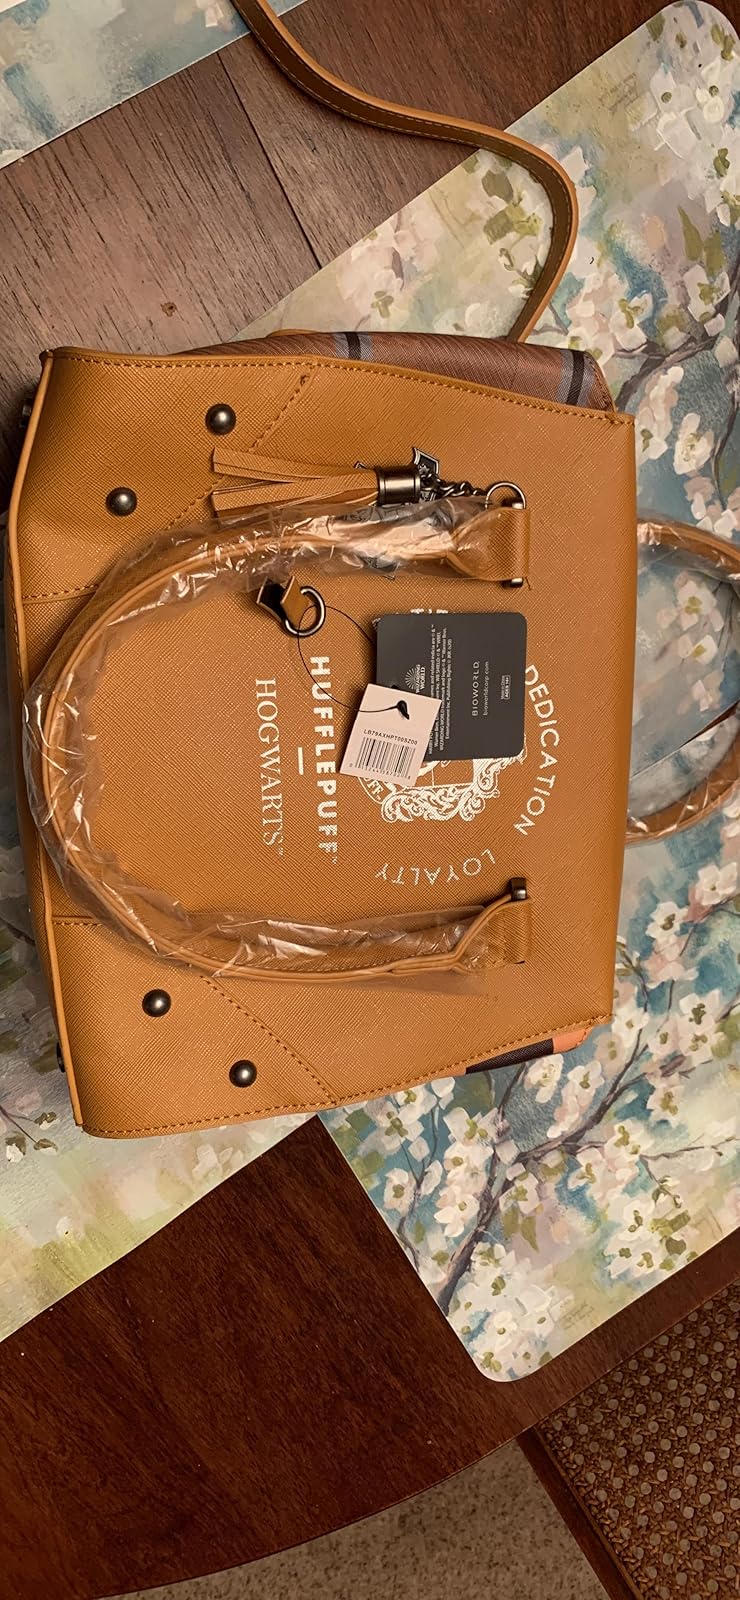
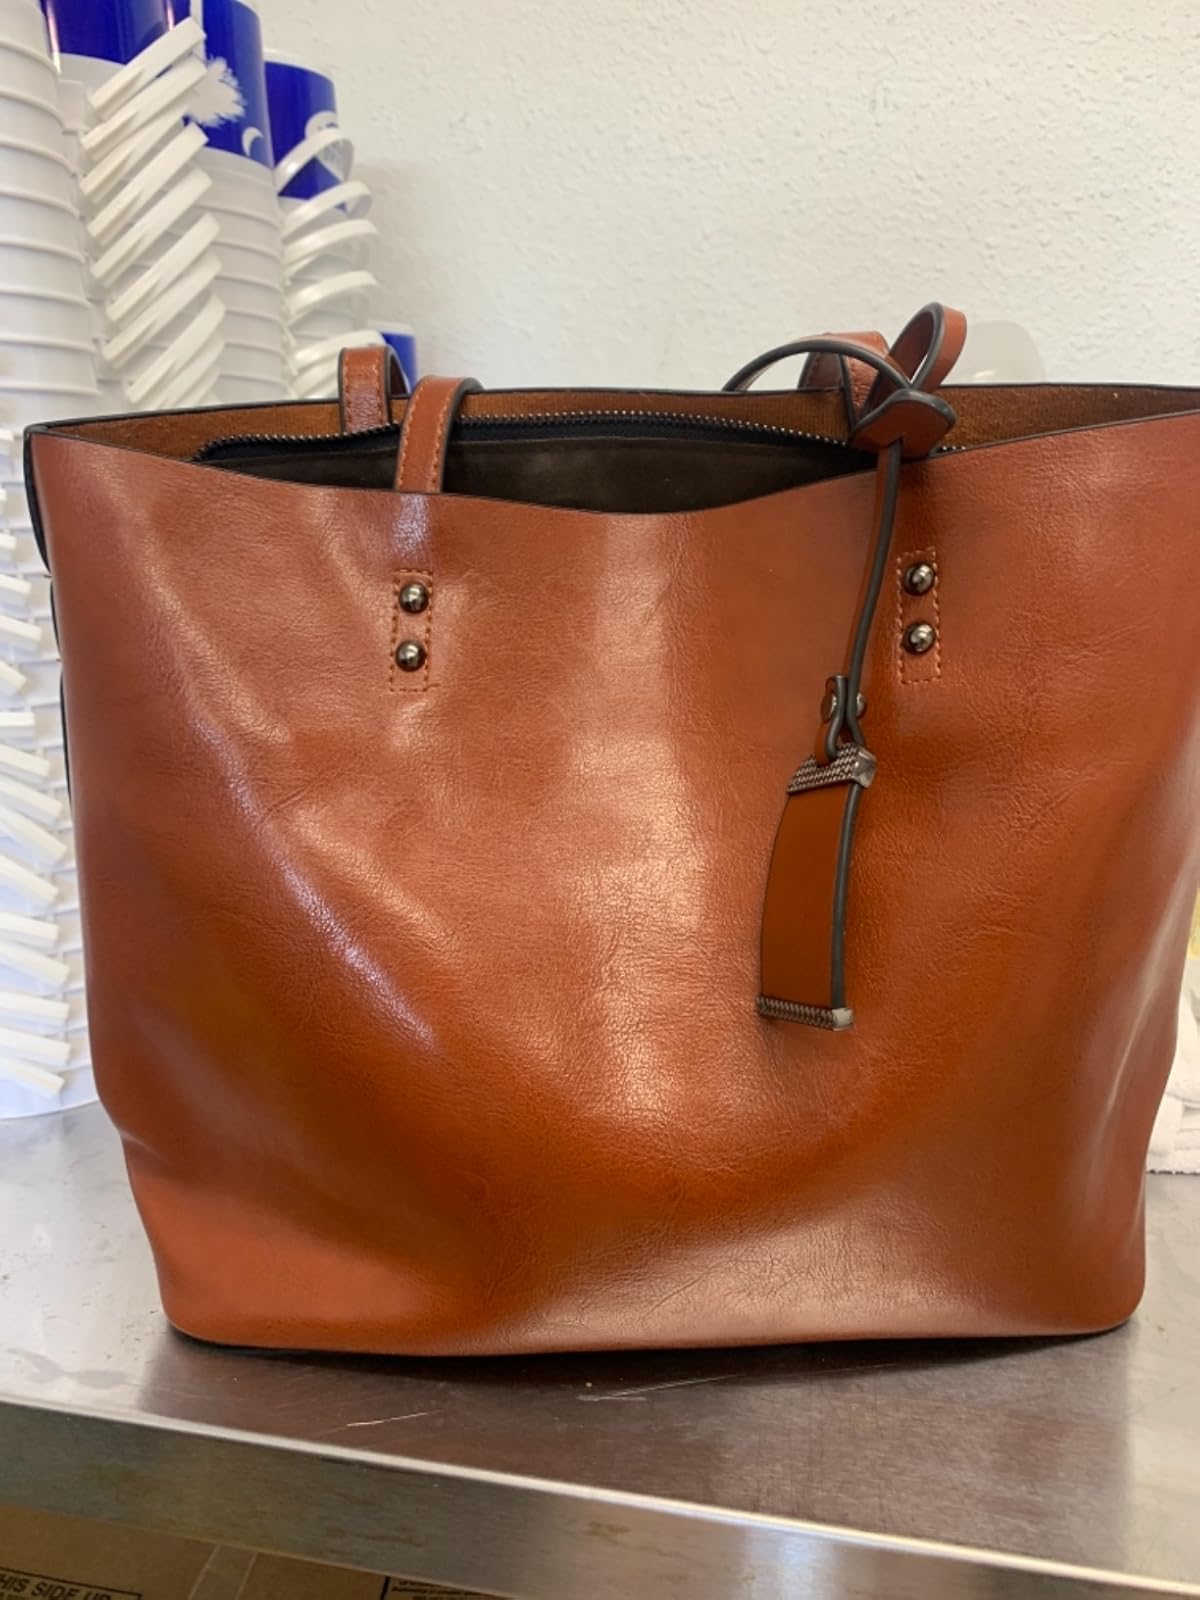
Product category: accessories_handbag
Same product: no